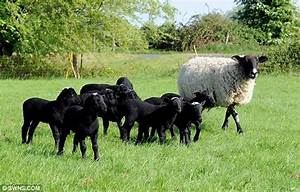
Label: pecora